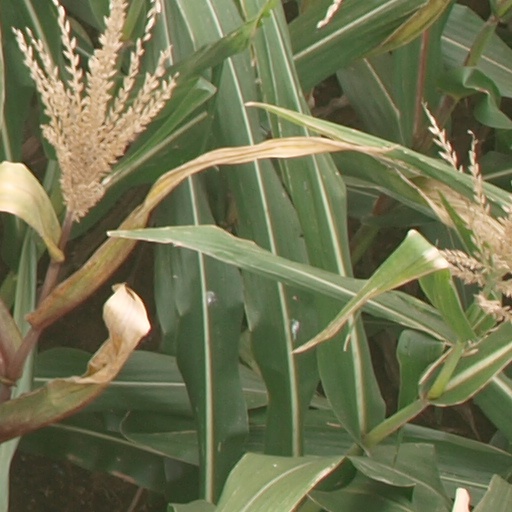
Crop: maize; corn